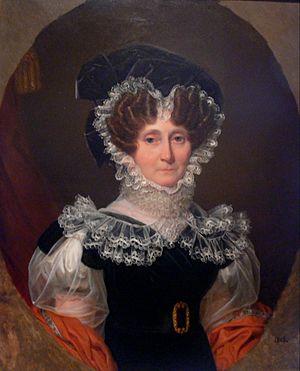
Amélie Zéphyrine princesse de Salm-Kyrbourg, née le 6 mars 1760 à Paris, décédée le 17 octobre 1841 à Sigmaringen, est princesse consort de Hohenzollern-Sigmaringen par son mariage.